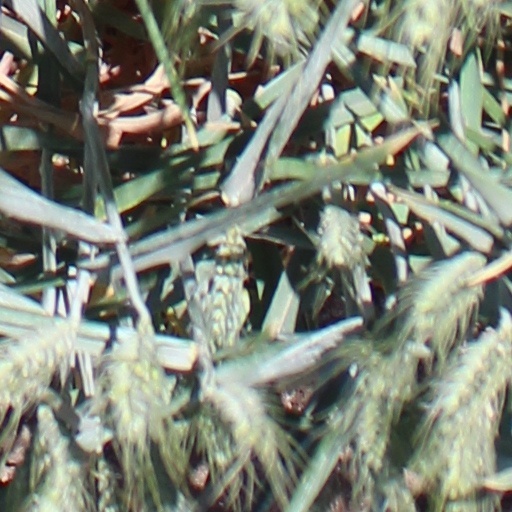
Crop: wheat